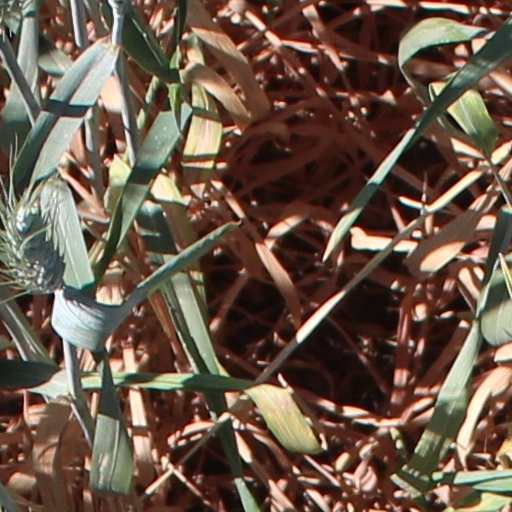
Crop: wheat